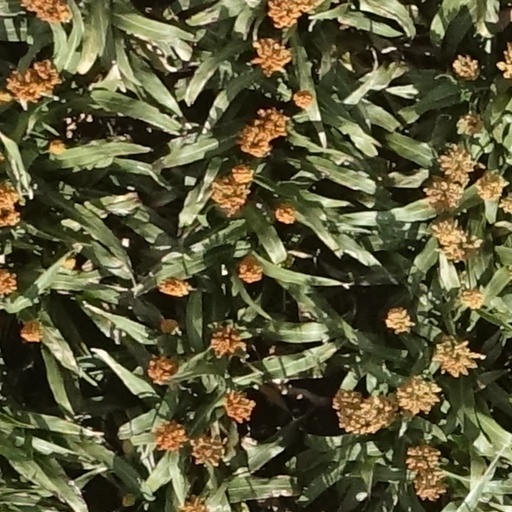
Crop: sorghum